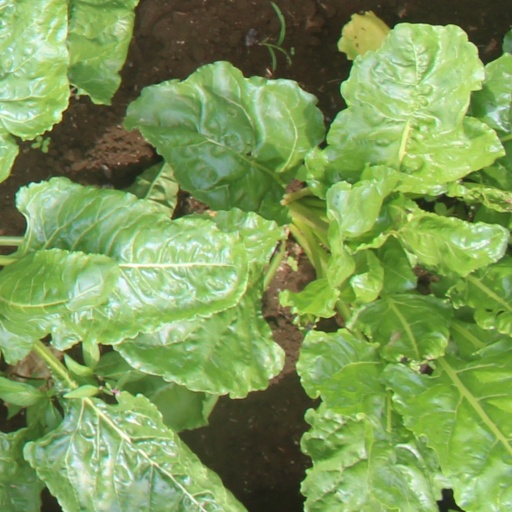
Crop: sugar beet